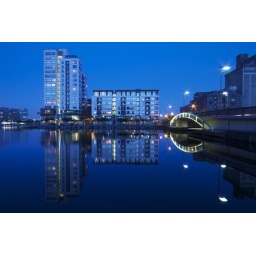
I love the blue and yellow tones in this shot.